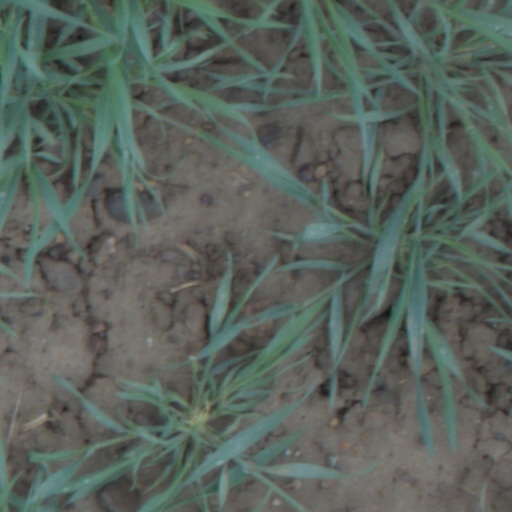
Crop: wheat